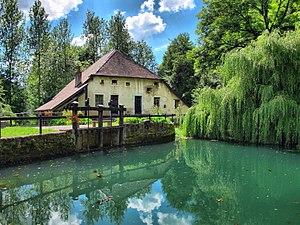
Le moulin de Fourbanne
Fourbanne est une commune française située dans le département du Doubs en région Bourgogne-Franche-Comté. Les habitants se nomment les Fourbanniers et Fourbannières.
Liste non exhaustive des principales exsurgences situées dans le département du Doubs avec photo et tri possible par nom, cours d'eau alimenté ou commune où elle est située.